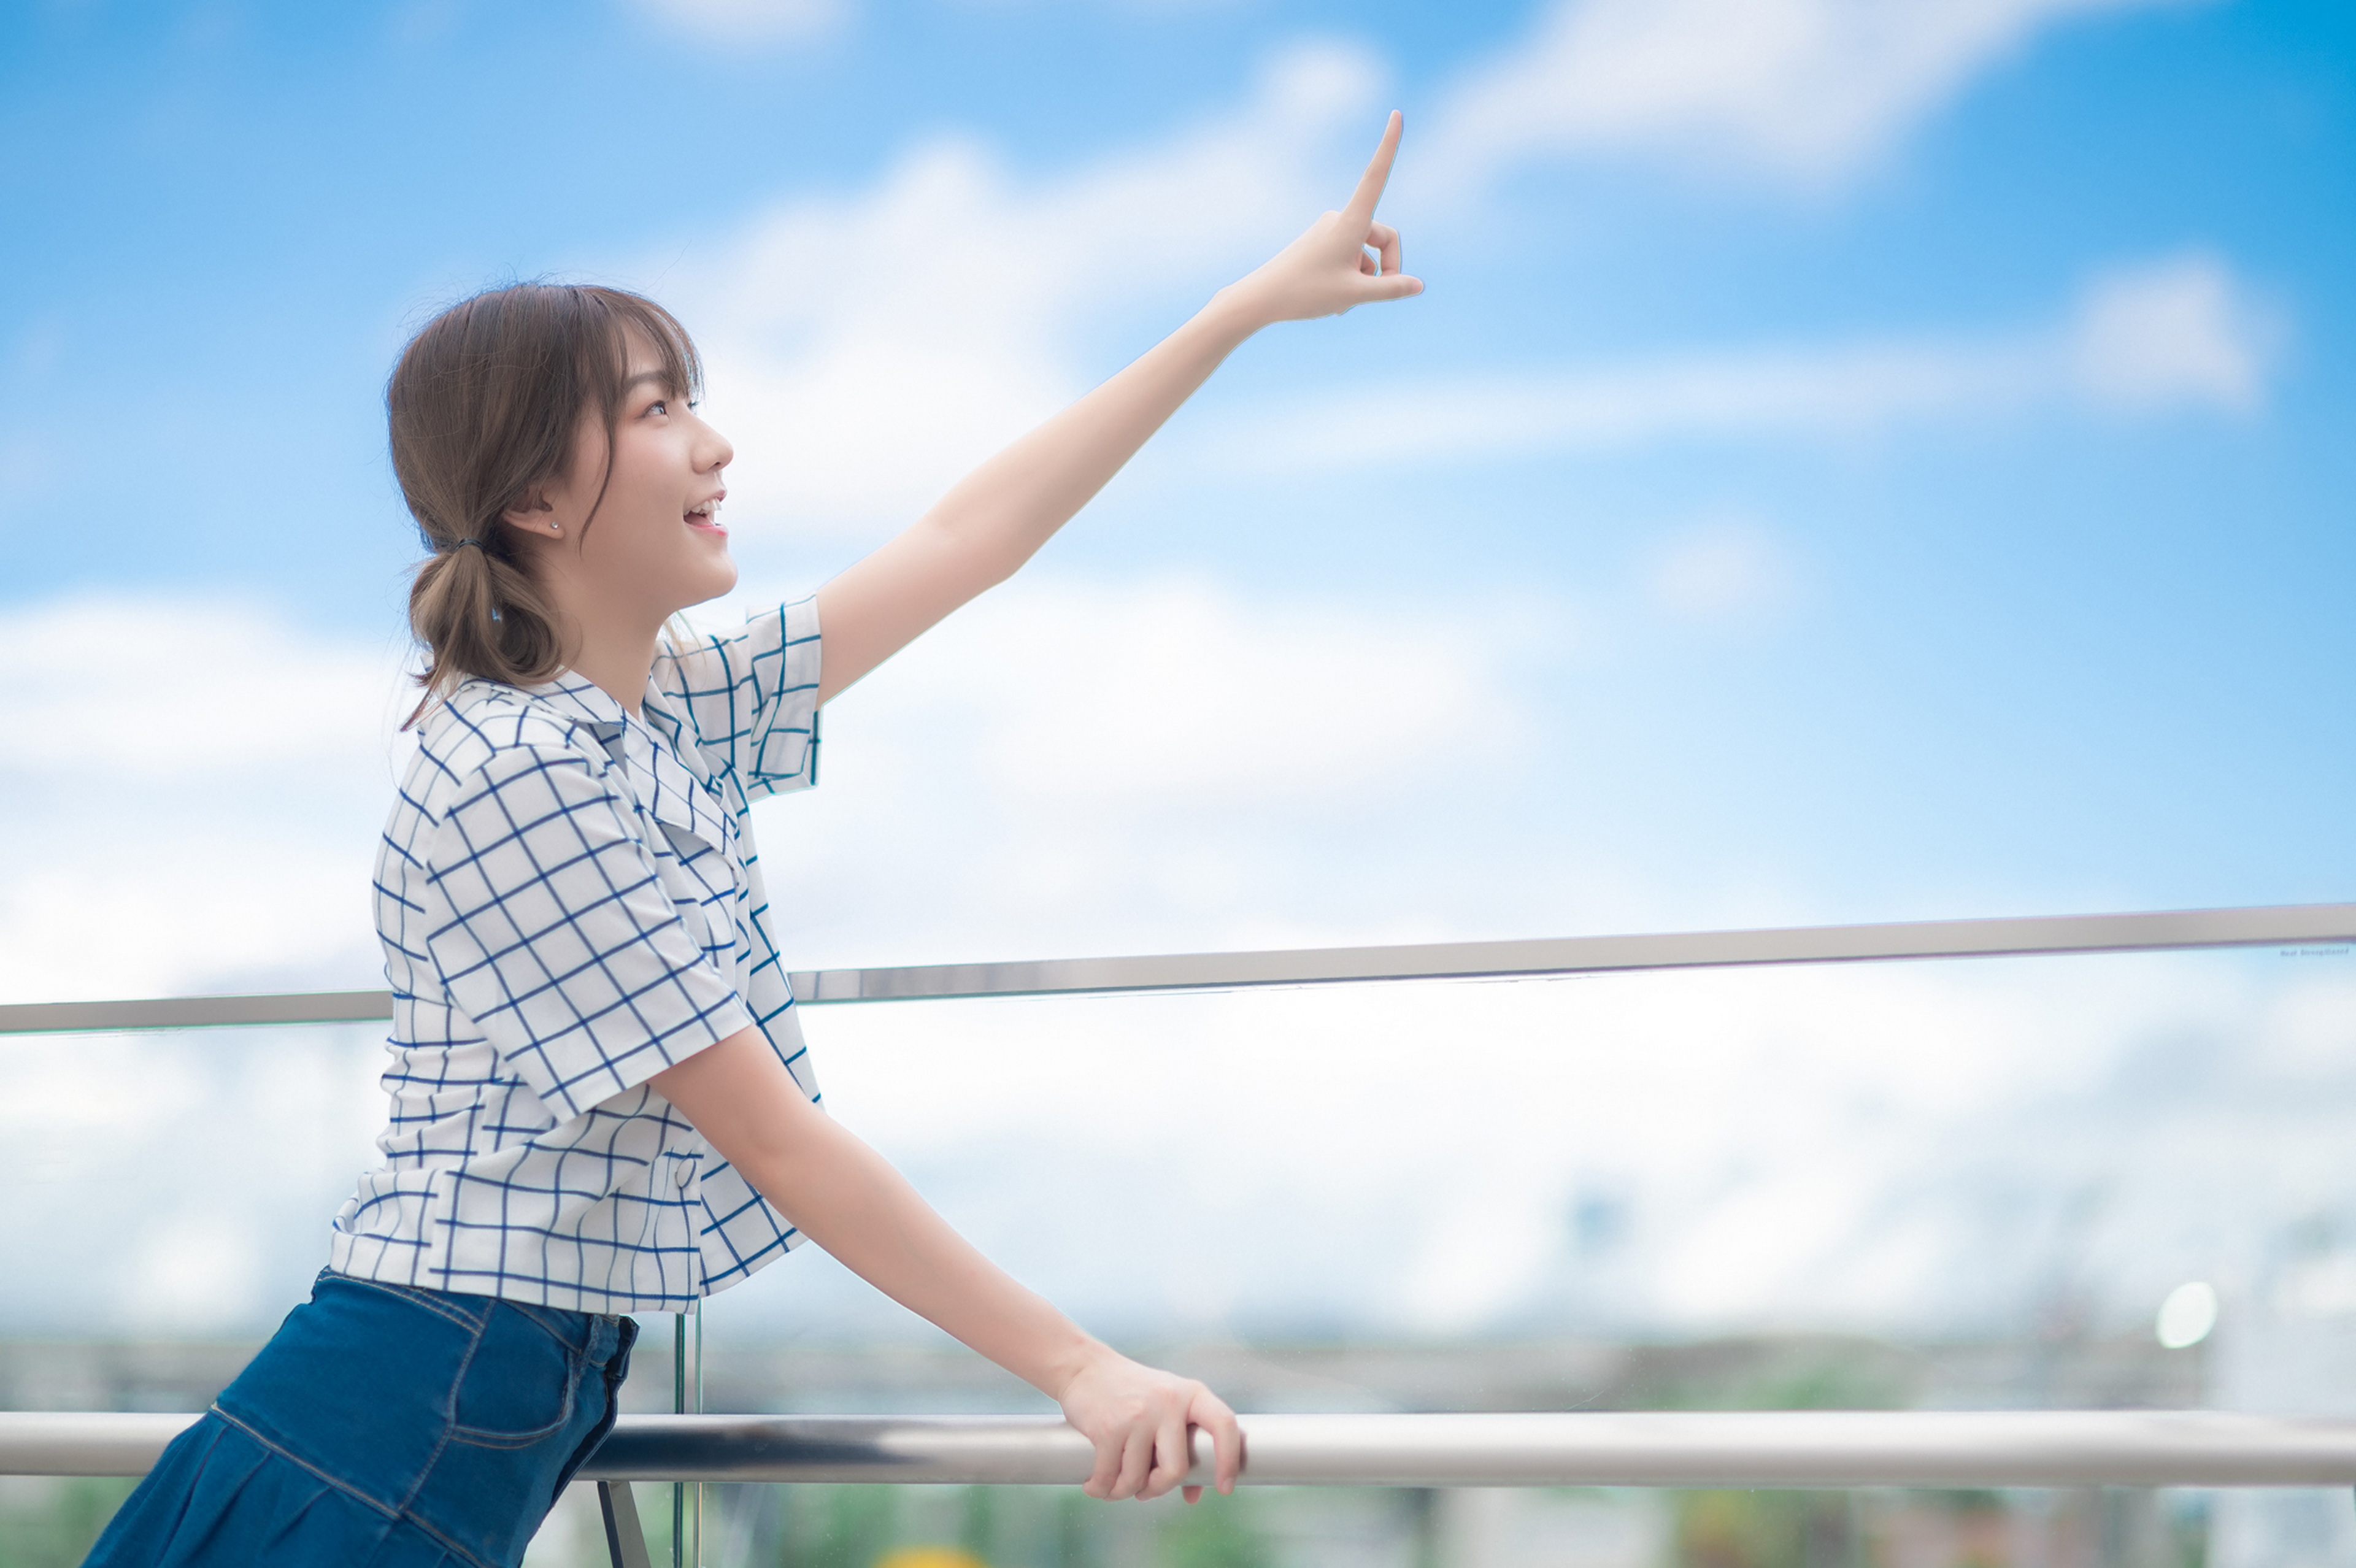
sexy, girl, girls, thai, korea, china, cute, woman, model, person, cloud, sky, daytime, People in nature, flash photography, tartan, sleeve, happy, gesture, travel, street fashion, leisure, summer, elbow, recreation, plaid, grass, t shirt, fun, human leg, fence, sitting, pattern, vacation, portrait photography, tourism, ocean